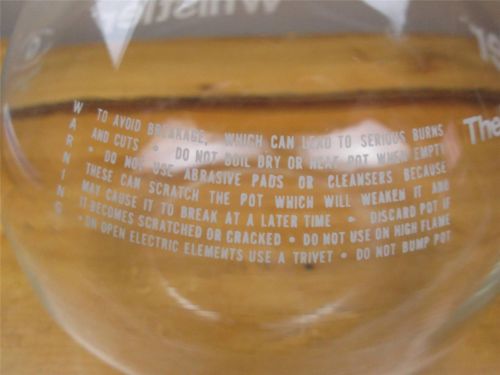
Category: kettle